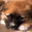
Label: dog